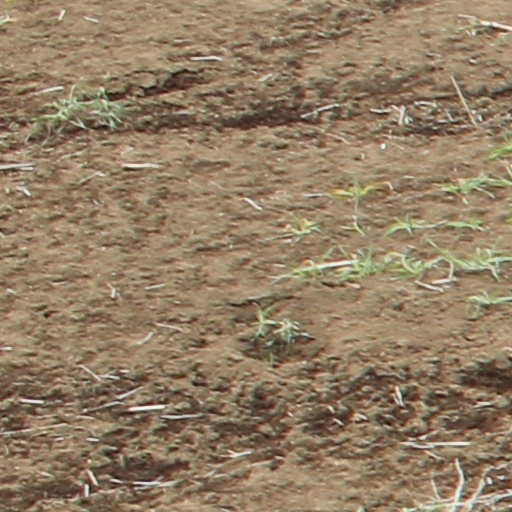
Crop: wheat